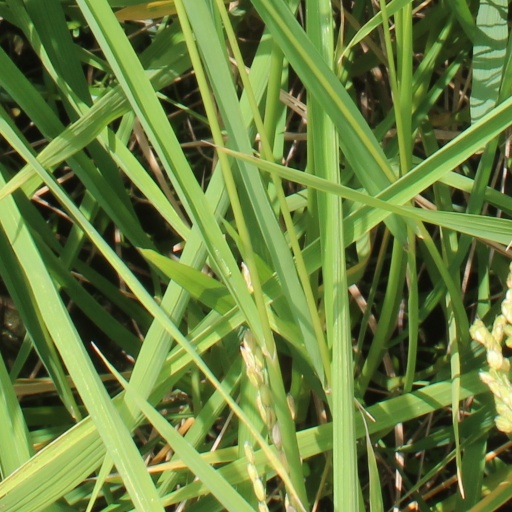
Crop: rice